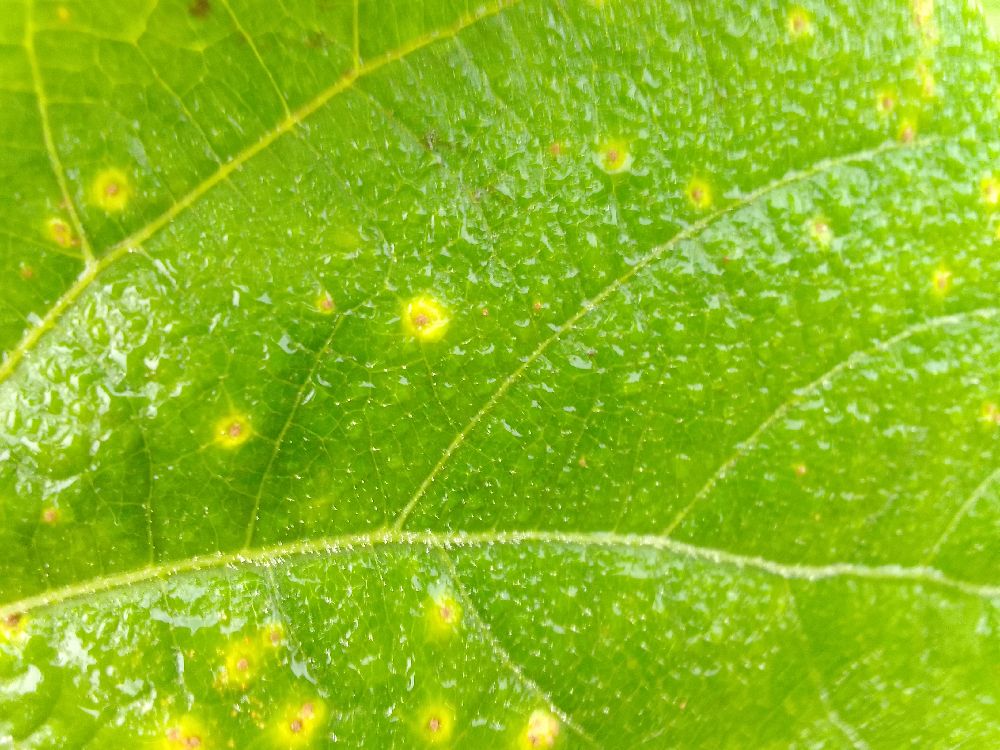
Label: rust